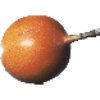
Label: granadilla